Meringue

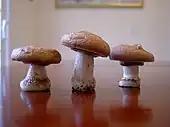
Meringue mushrooms

Meringue may be used for embellishment. It can be formed into whimsical shapes, such as mushrooms, or piped into a crisp basket that is baked and filled with cake, fruit, or flowers.